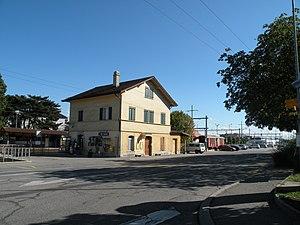
Gare de Gland
La gare de Gland est une gare ferroviaire située à Gland dans le canton de Vaud.